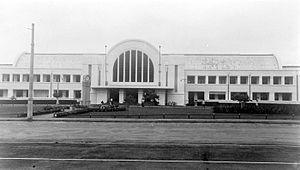
La gare de Jakarta Kota, en indonésien Stasiun Jakarta Kota, est une gare ferroviaire indonésienne, située dans le quartier de Kota, la vieille ville de Jakarta.